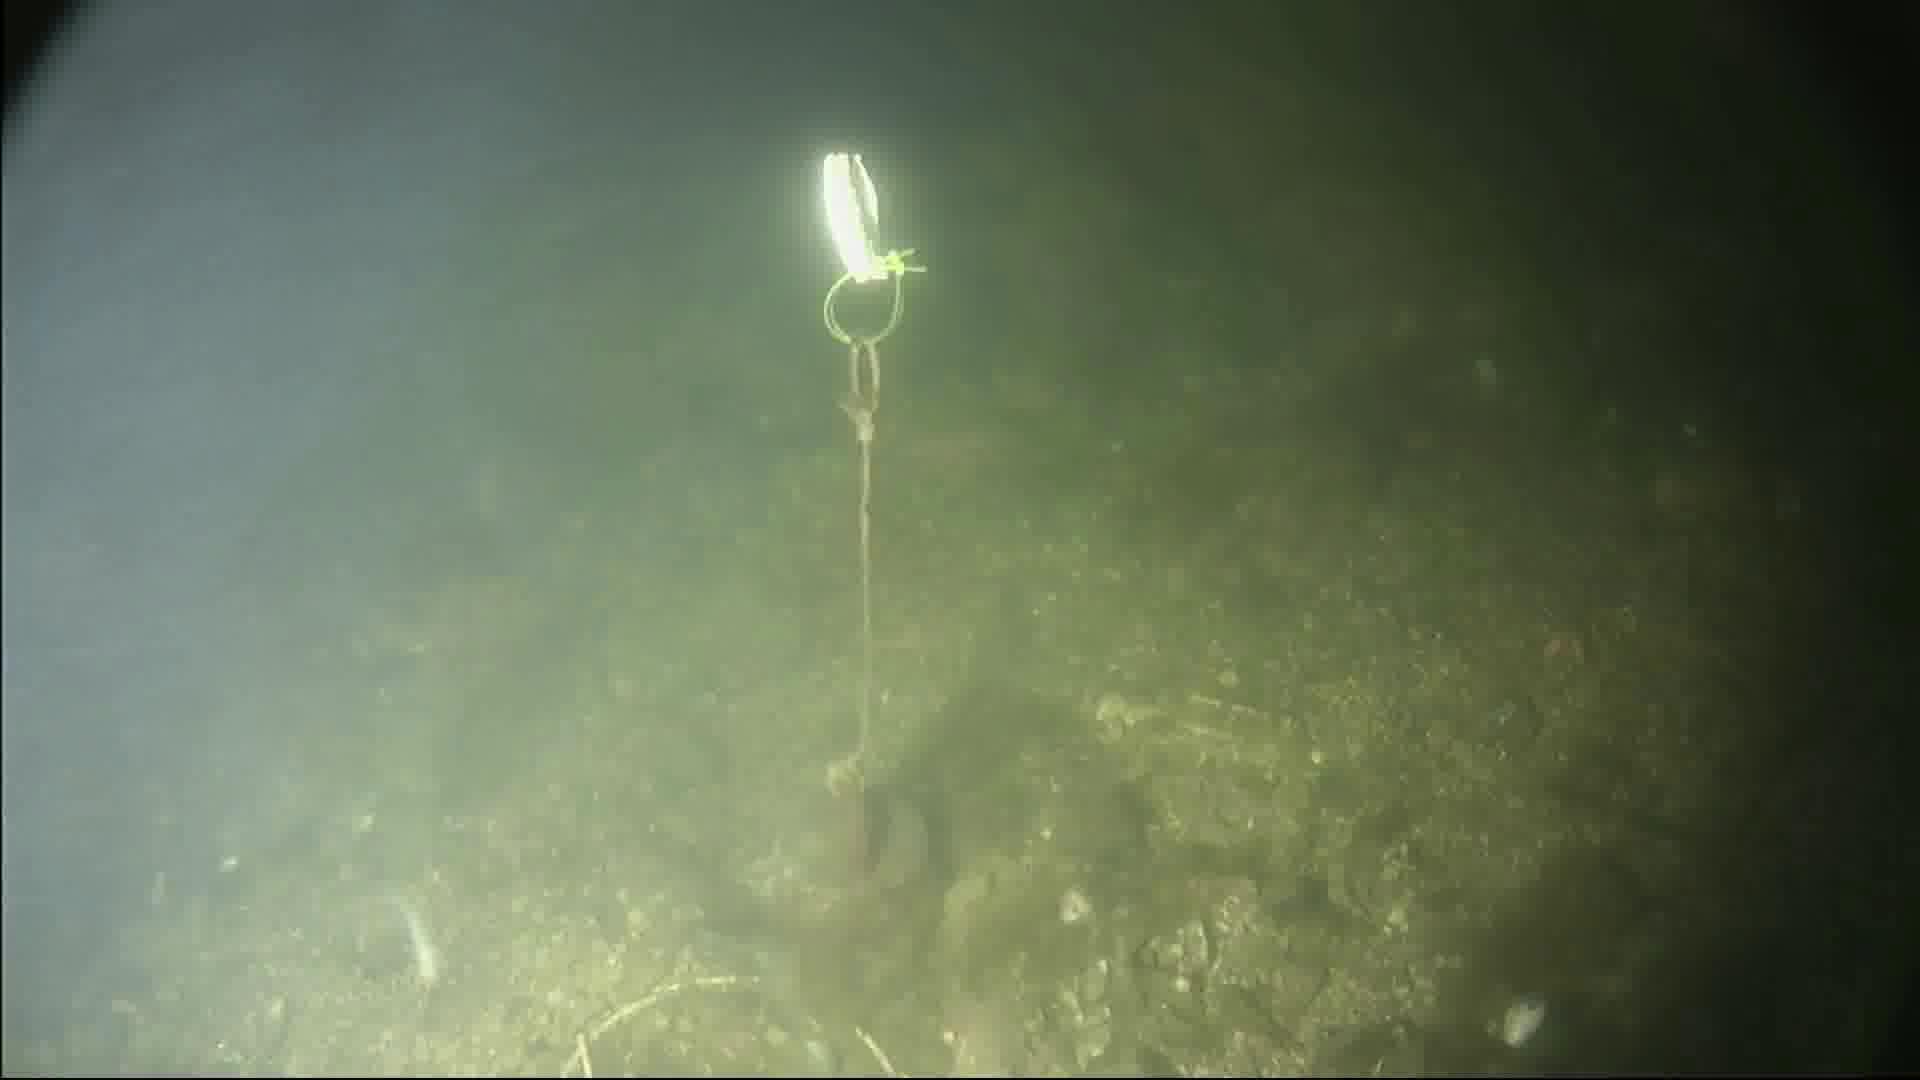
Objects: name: small_fish